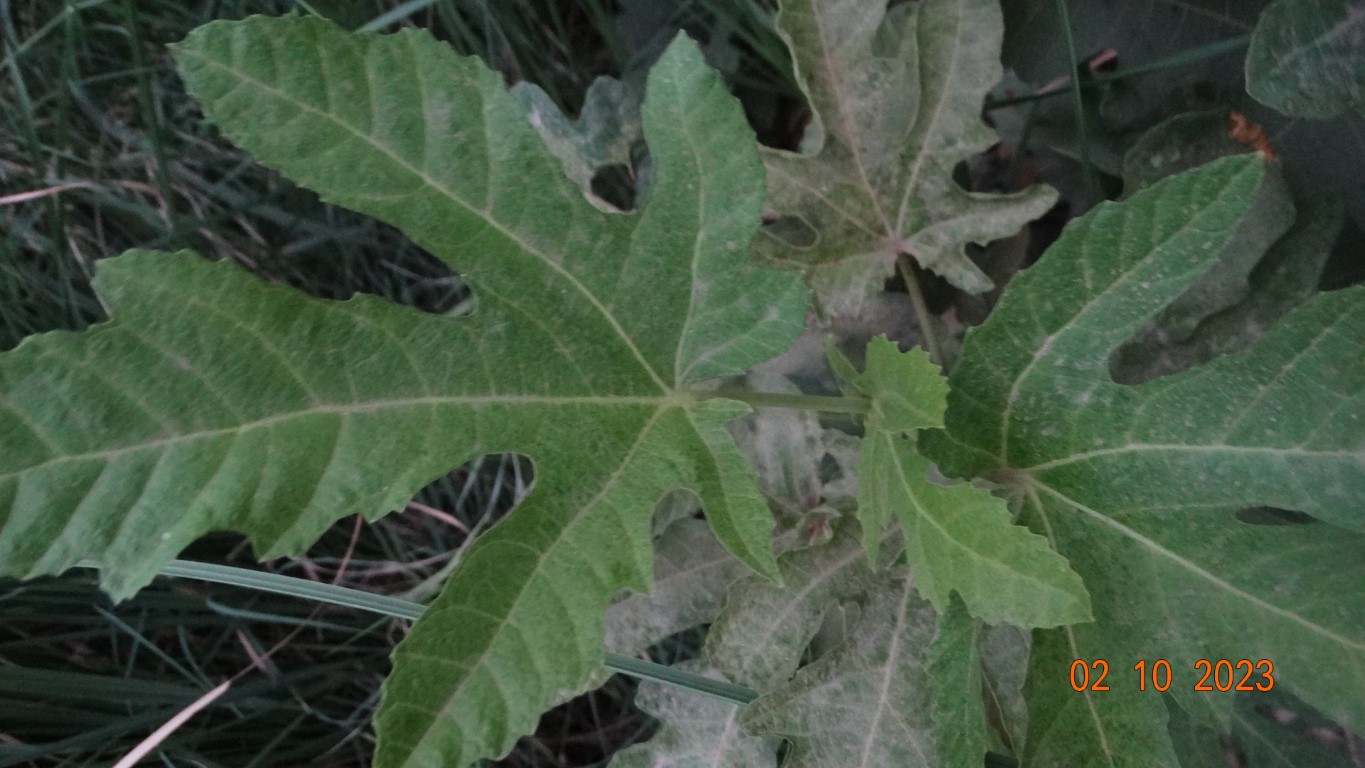
Label: healthy